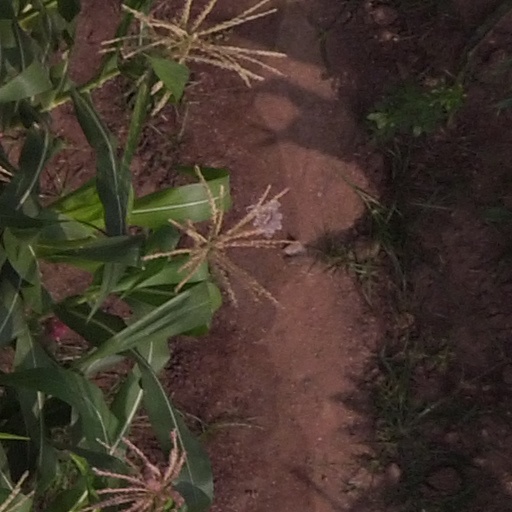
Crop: maize; corn